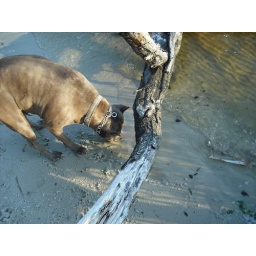
dogs in water 013